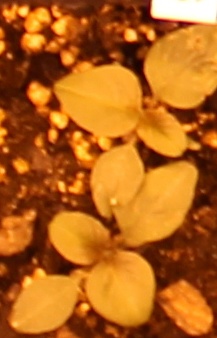
Label: Redroot Pigweed